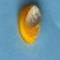
Maize quality: Good